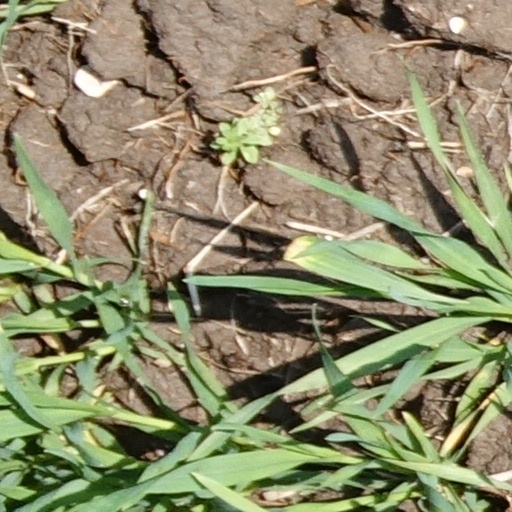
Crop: wheat